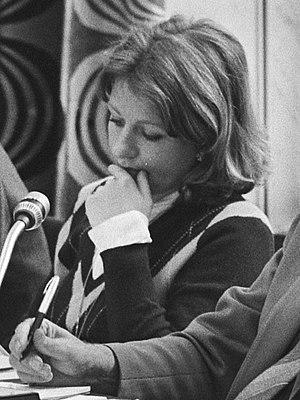
Suzanne Dekker, née le 31 octobre 1949 à Amsterdam, est une femme politique néerlandaise.